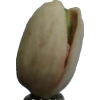
Label: pistachio